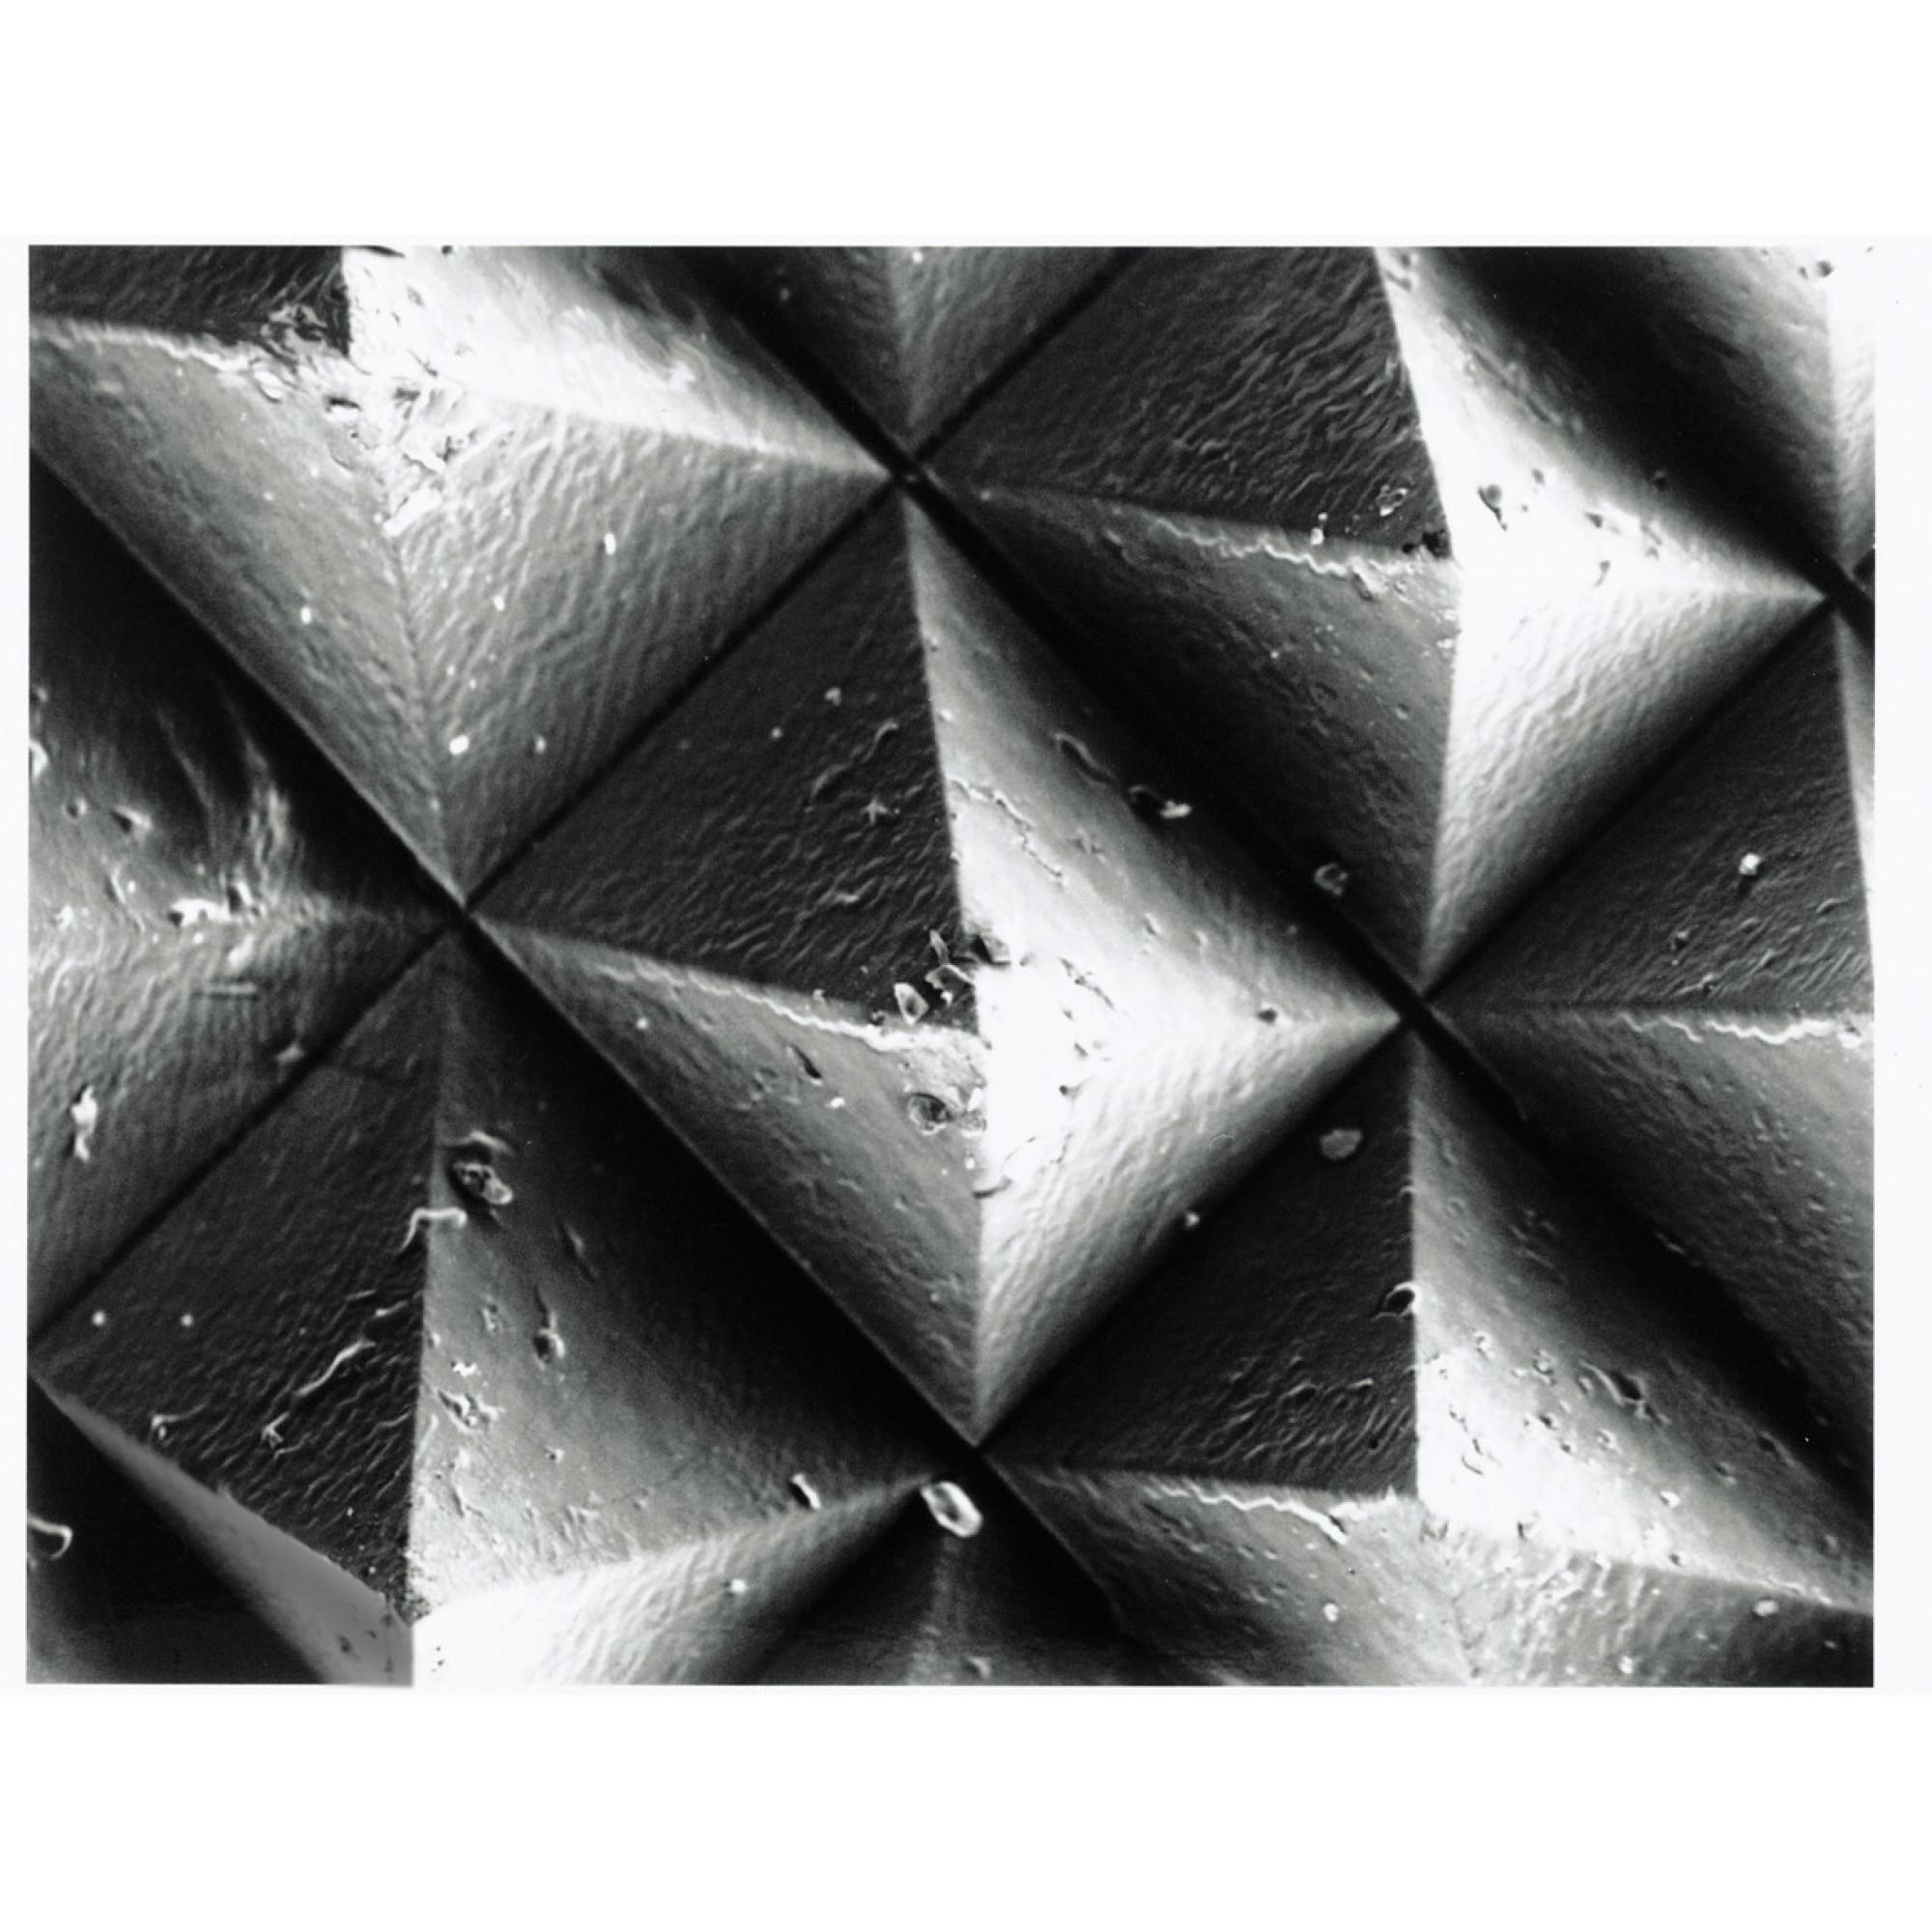
3M Trizact Cloth Belt 253FA, A30 XF-weight, 19 in x 60 in, Film-lok,
Full-flex
General Information Brand Trizact™ Bond Type Resin Splice Type Film-lok Country Of Origin United States Sold As Case California Residents Proposition 65 Warning Dimensions and Specifications Backing Weight XF Weight Micron Grade A30 Overall Length (Imperial) 60 in Overall Length (Metric) 1524 mm Overall Width (Imperial) 19 in Overall Width (Metric) 482.6 mm Grit Non Pertinent Width 0.33 yd 0.3 m Height 0.59 yd 0.54 m Length 0.33 yd 0.3 m Volume 3062.28 cubic inch 50181.89 cm3 Weight 14.2 lb 6.44 kg Other Details Industries Metalworking Sub Industries Metal Fabrication Product Category Coated Abrasives Usage Information Application Finishing Equipment - Machines Wide Belt Sanders For Use On Aluminum Sub Applications Centerless & Cylindrical Grinding Equipment Machines Wide Belt Sanders Material and Composition Abrasive Material Aluminum Oxide Backing Material Polyester Cloth Product Form Belt Grade Non Pertinent Color and Appearance Product Color Gray
Brand: 3M
Category: Hardware > Tool Accessories > Sanding Accessories > Sandpaper & Sanding Sponges